William Wollaston

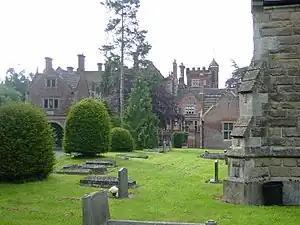
Shenton Hall, Leicestershire

After leaving Cambridge in September 1681, he became an assistant master at King Edward's School, Birmingham and took holy orders. At this time, he became Perpetual curate of St Mary's Church, Moseley from 16841686.